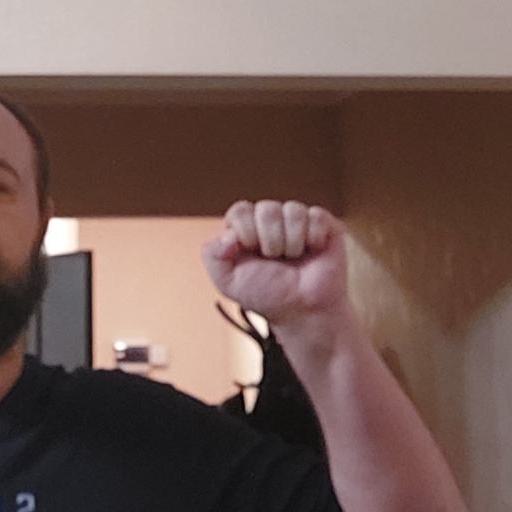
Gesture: fist